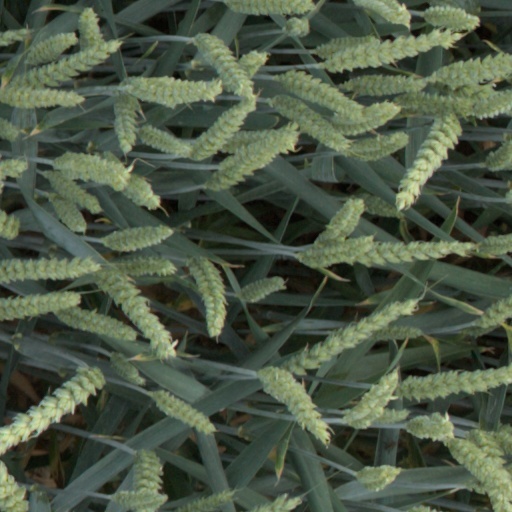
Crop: wheat